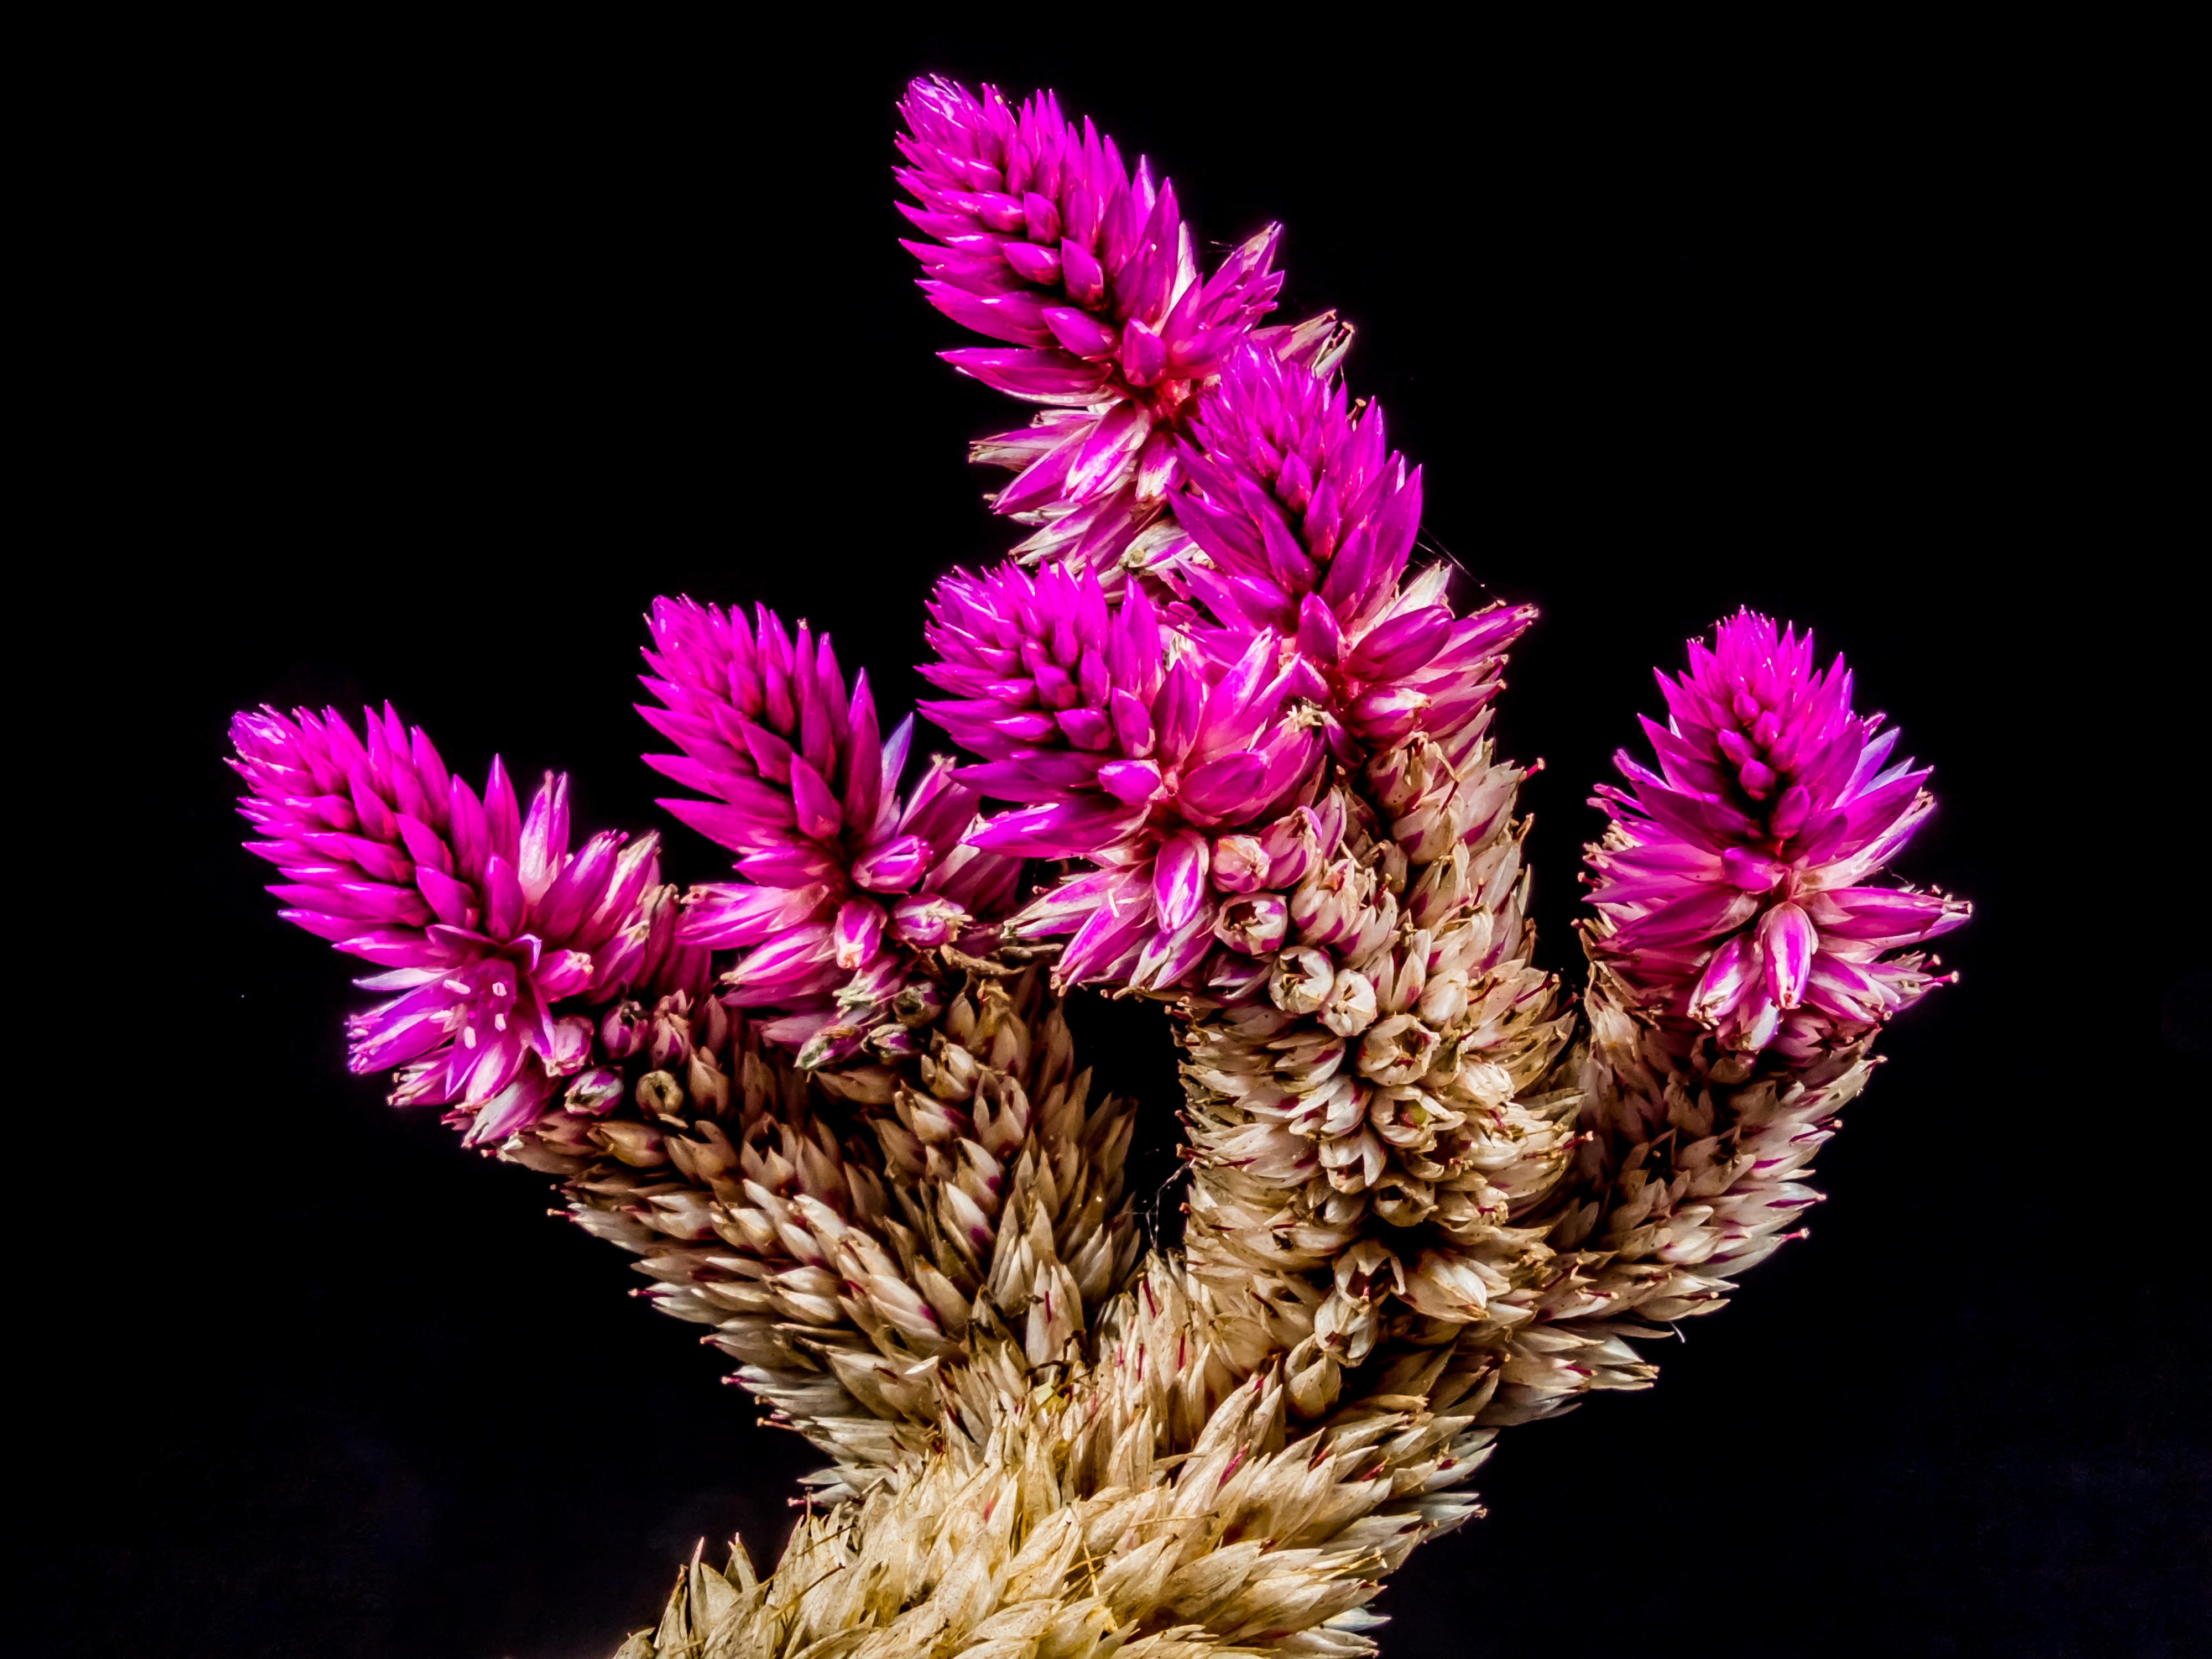
blossom, plant, flower, purple, petal, bloom, pollen, pink, close, flora, wild flower, coral, macro photography, flowering plant, grass family, land plant